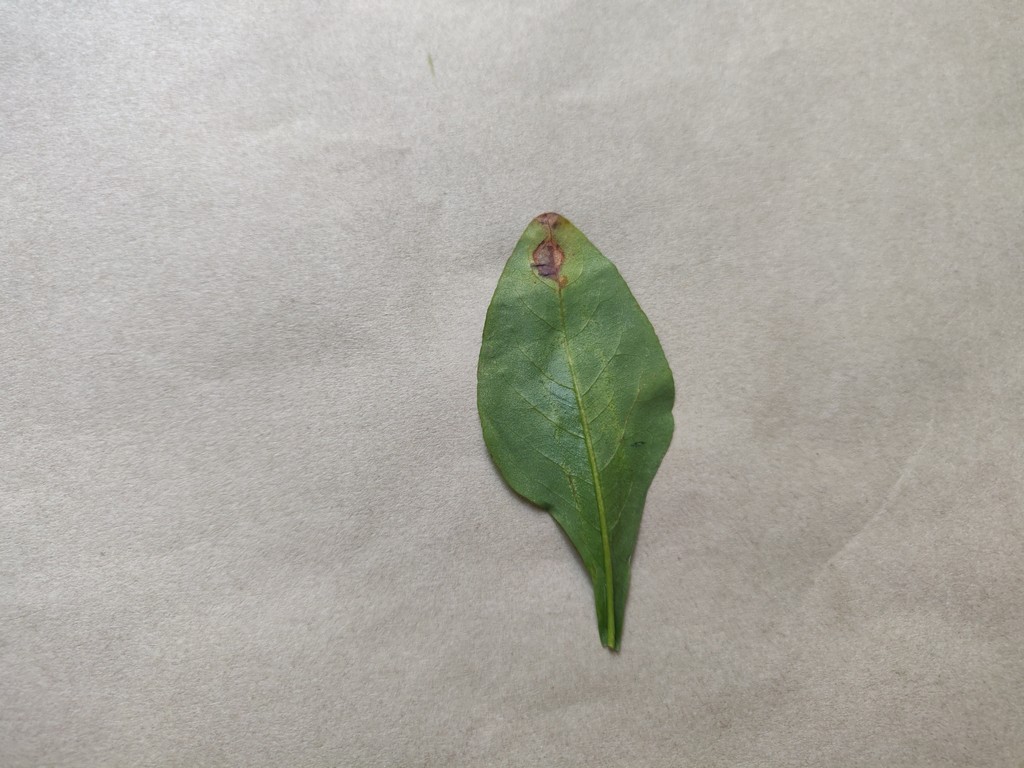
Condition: Unhealthy
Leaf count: single
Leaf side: back